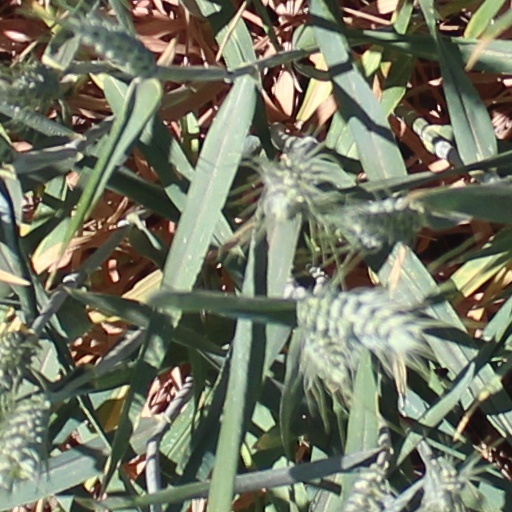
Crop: wheat